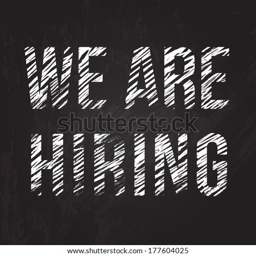
we are hiring message written on the blackboard .